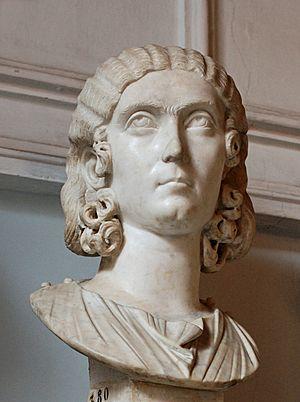
Portrait féminin, sans doute de Julia Cornelia Paula, première femme de l'empereur Héliogabale. Marbre, œuvre romaine, première moitié du IIIe siècle ap. J.-C. Italiano: Ritratto femminile, forse Giulia Cornelia Paola, prima moglie di Eliogabalo. Marmo, opera romana, prima metà del III sec. d.C.
Cet article présente la liste des impératrices romaines, c’est-à-dire la femme de l’empereur de Rome depuis Auguste jusqu'à la chute de l'Empire romain d'Orient.